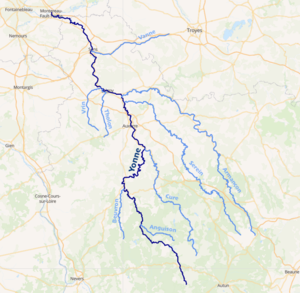
carte réalisée sur umap This map was created from OpenStreetMap project data, collected by the community. This map may be incomplete, and may contain errors. Don't rely solely on it for navigation.
L'Yonne est une rivière de la moitié nord de la France. Elle coule principalement à l'ouest de la région Bourgogne-Franche-Comté. Elle est le principal affluent gauche de la Seine. Elle a donné son nom au département de l'Yonne.